Festival of Our Lady of Navigators in Porto Alegre

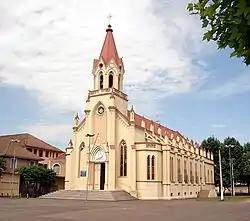
The Church of the Navigators.

The Festival of Our Lady of Navigators is a traditional religious festival in the Brazilian city of Porto Alegre, paying homage to Our Lady of the Navigators. The culmination of the festivities takes place on February 2nd of each year. It is one of the largest religious festivities in the south of Brazil, and an Intangible Heritage of the city. Originally a Catholic festival, over time it absorbed many devotees of Iemanjá, creating a syncretic symbolism.